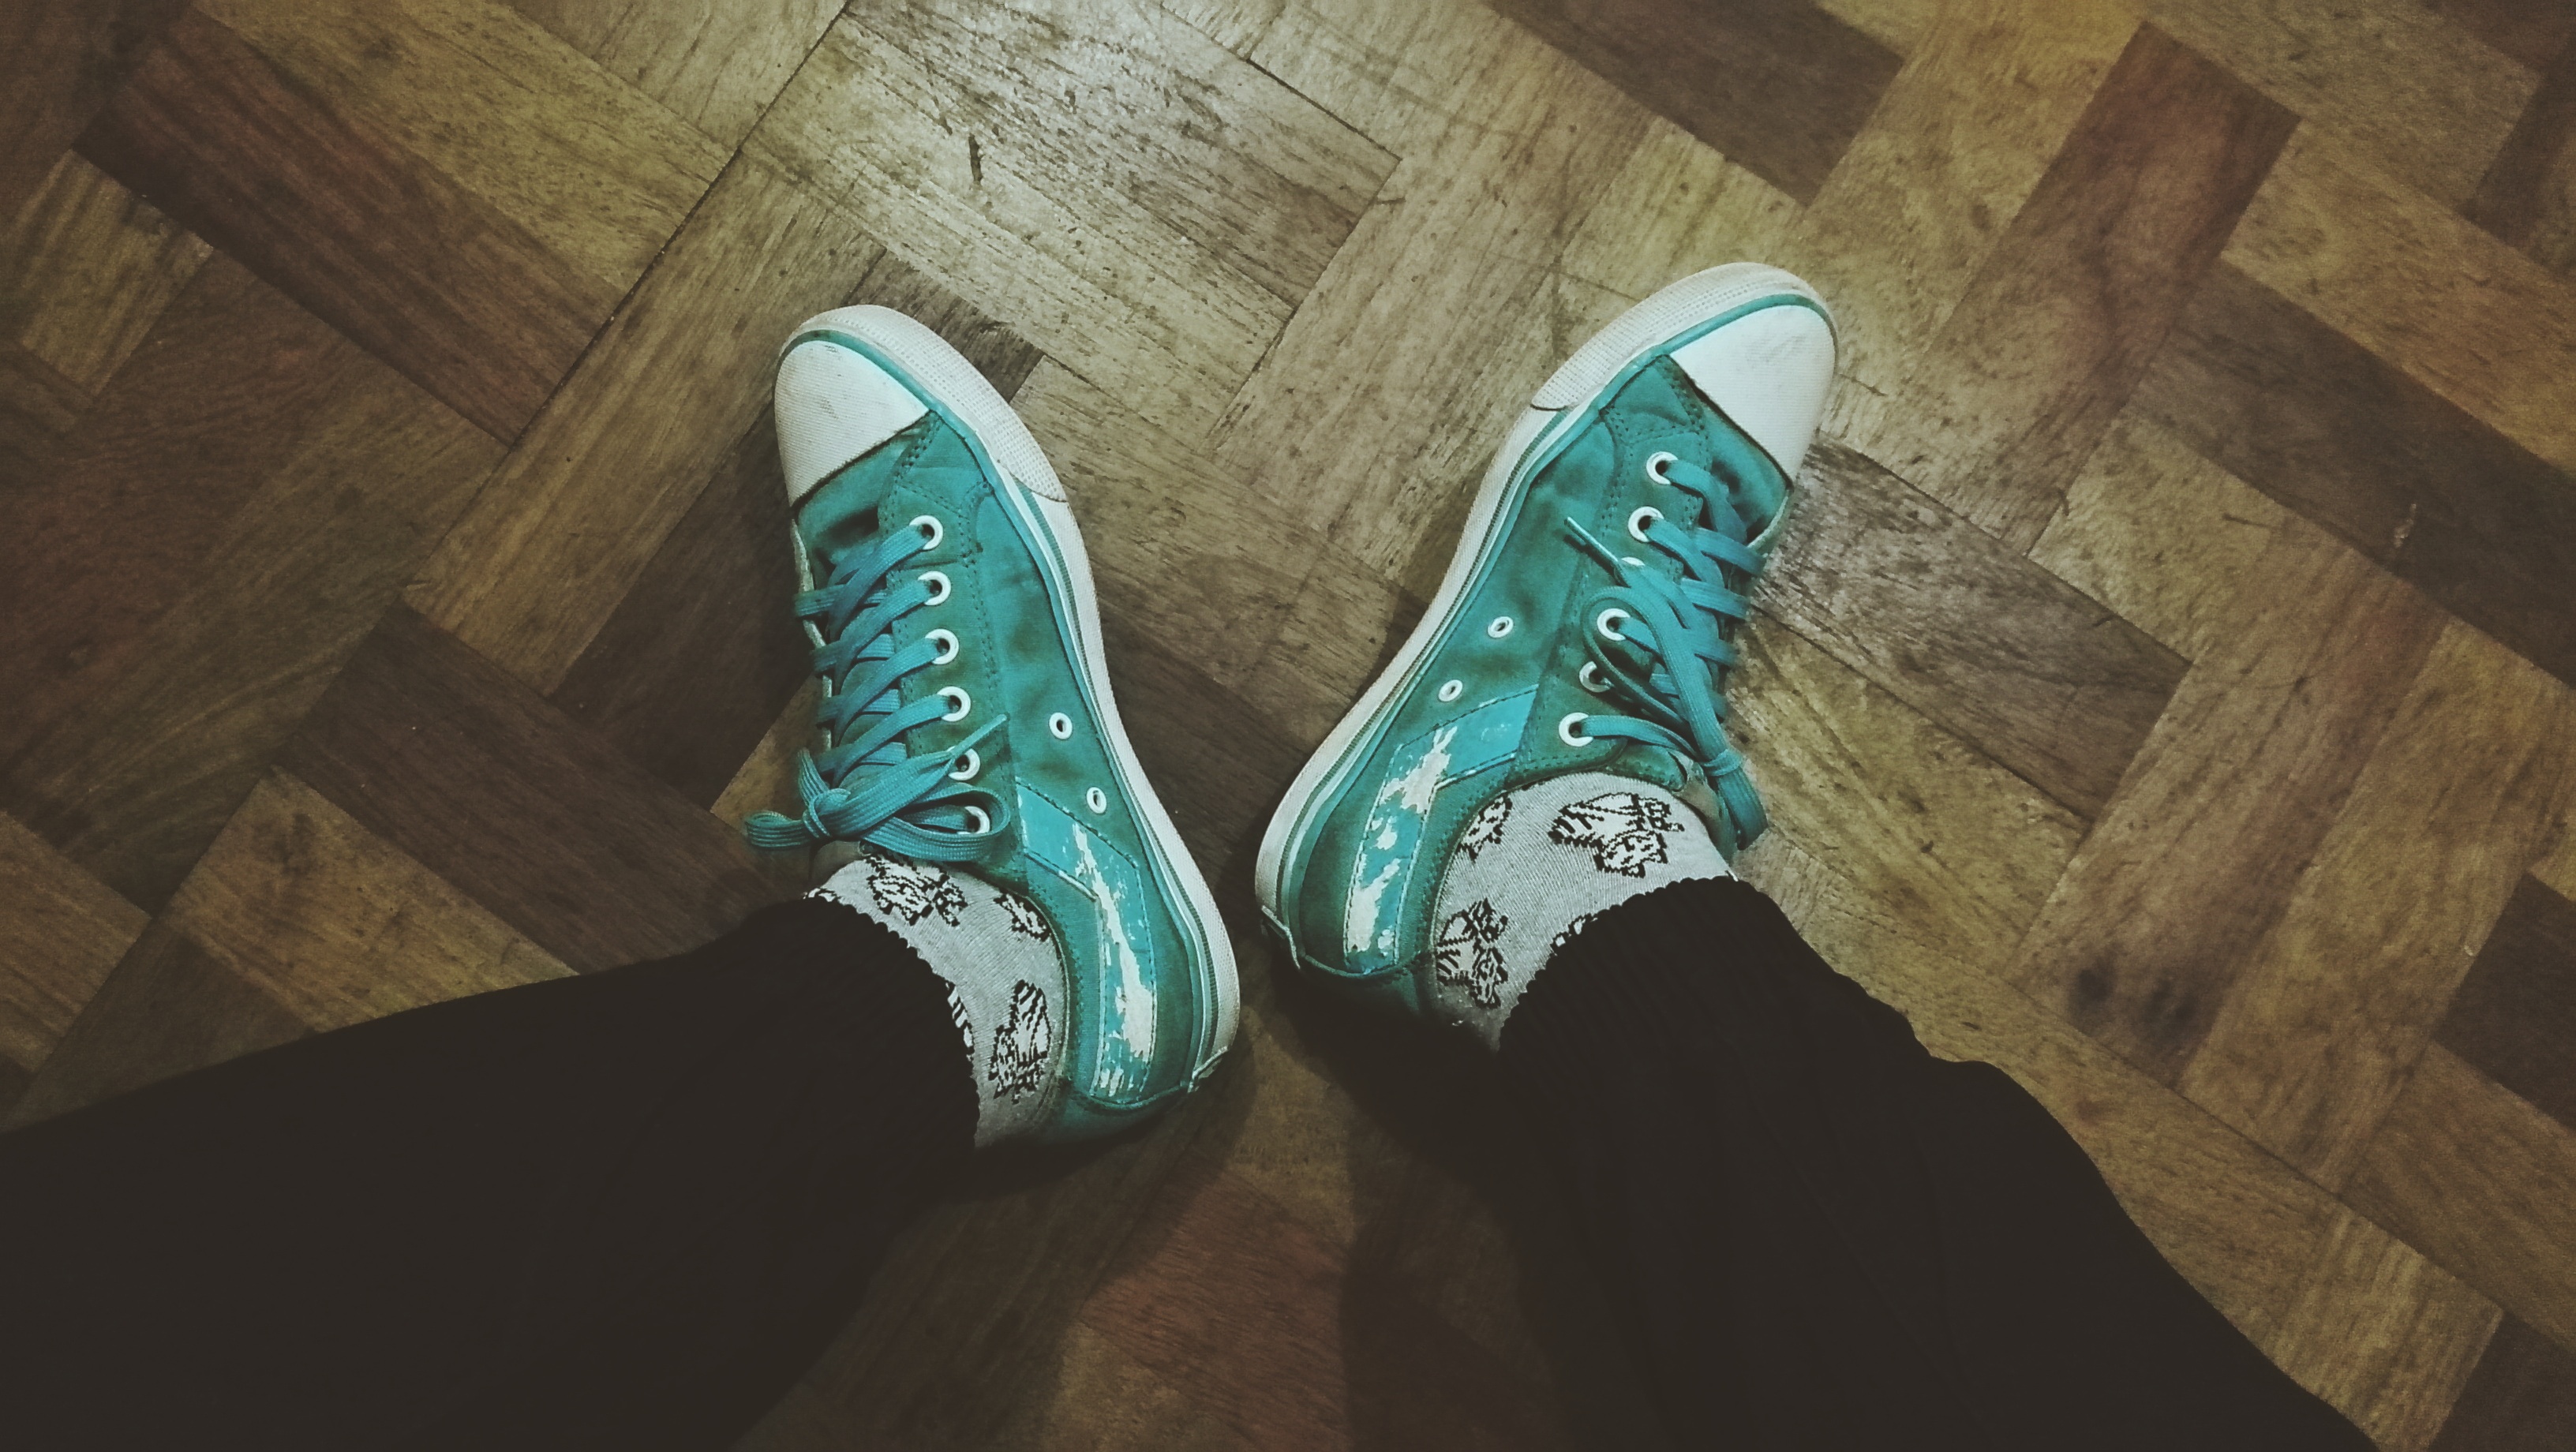
shoe, leg, green, color, blue, art, sneakers, footwear